Peter-Tobias Stoll

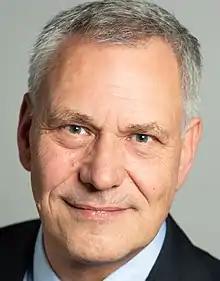
Portrait of Peter-Tobias Stoll

Peter-Tobias Stoll (born in 1959, in Wuppertal) is a German jurist. He is a professor of public law and public international law at the Georg August University of Göttingen. He has been and is a member of national bodies to oversee international cooperation in global environmental research.